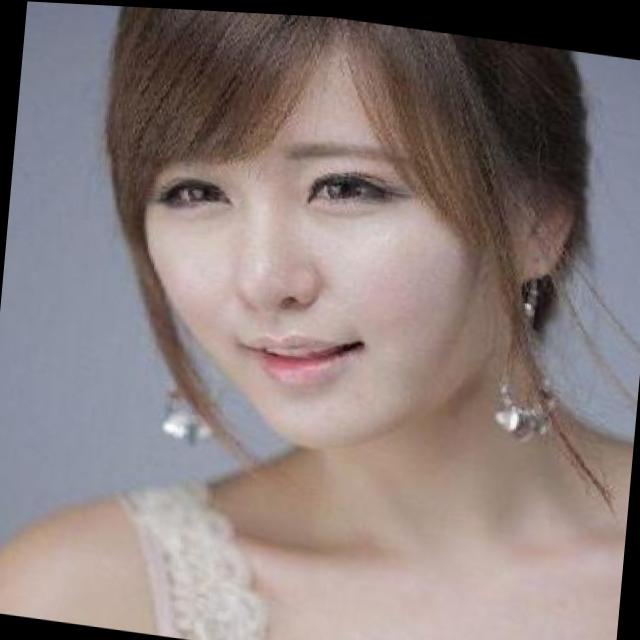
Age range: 21-44